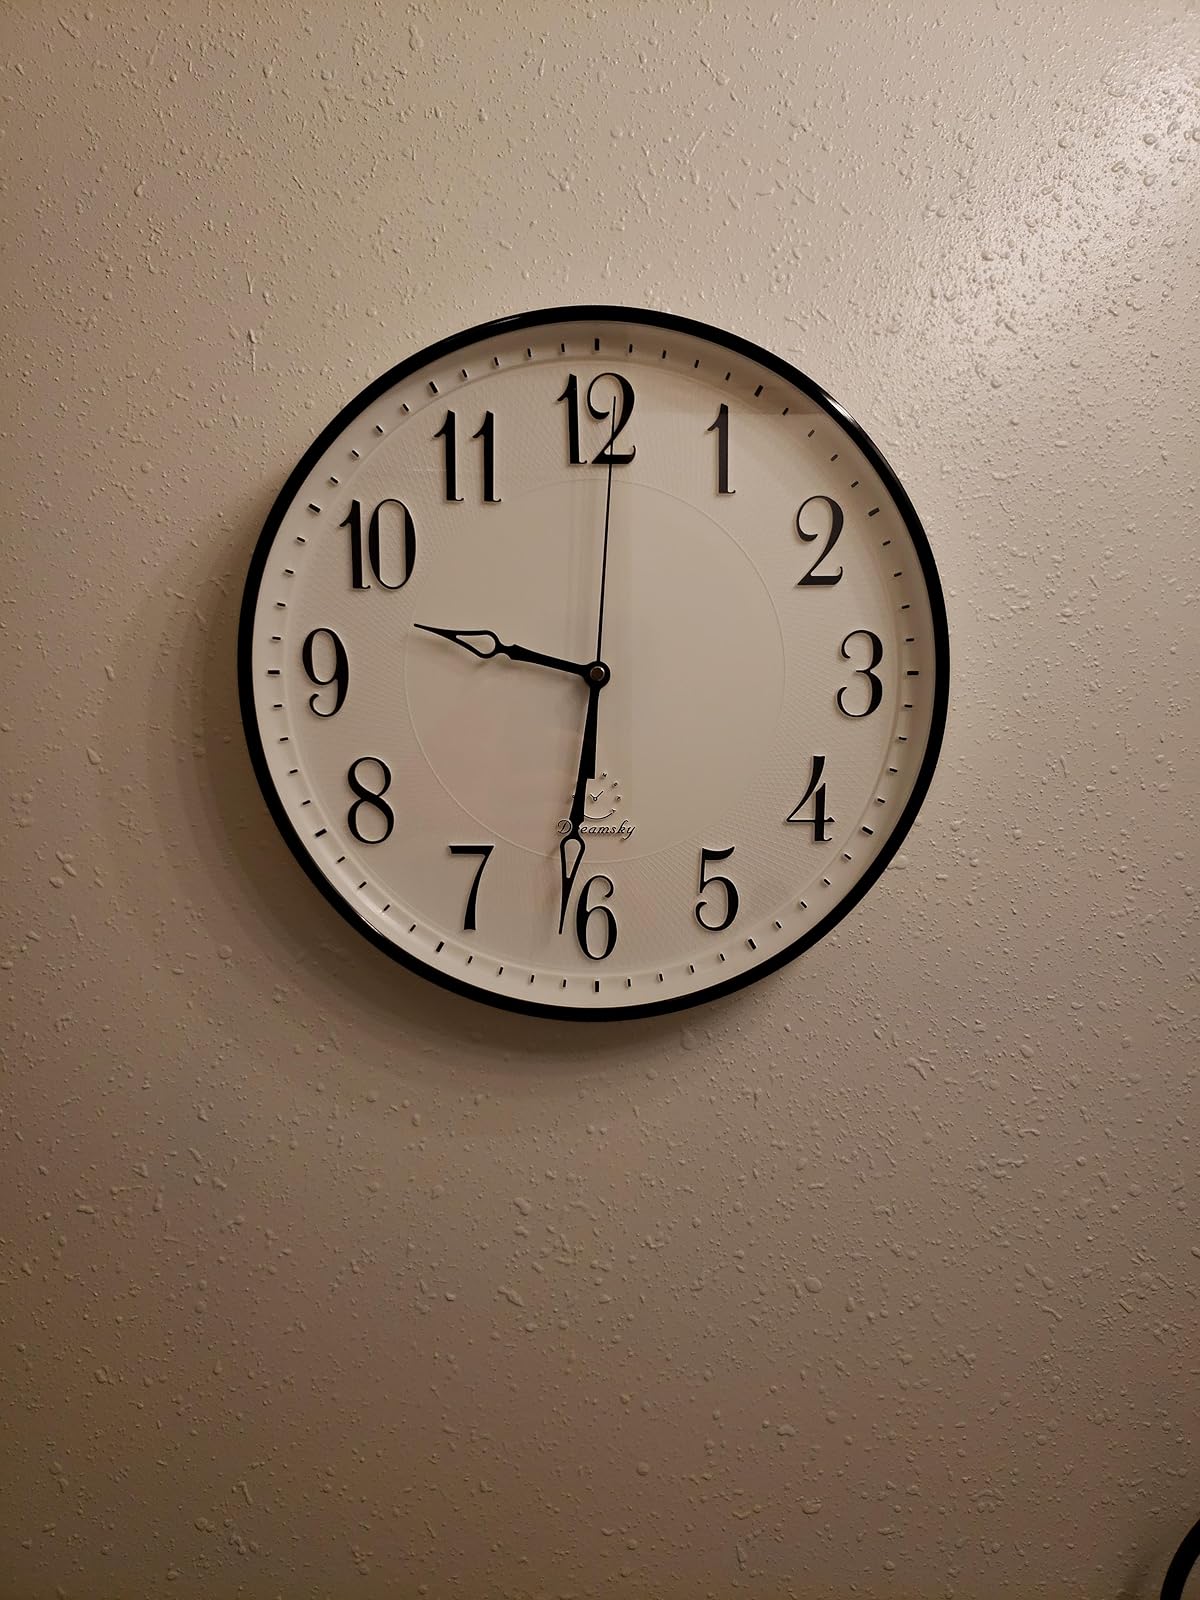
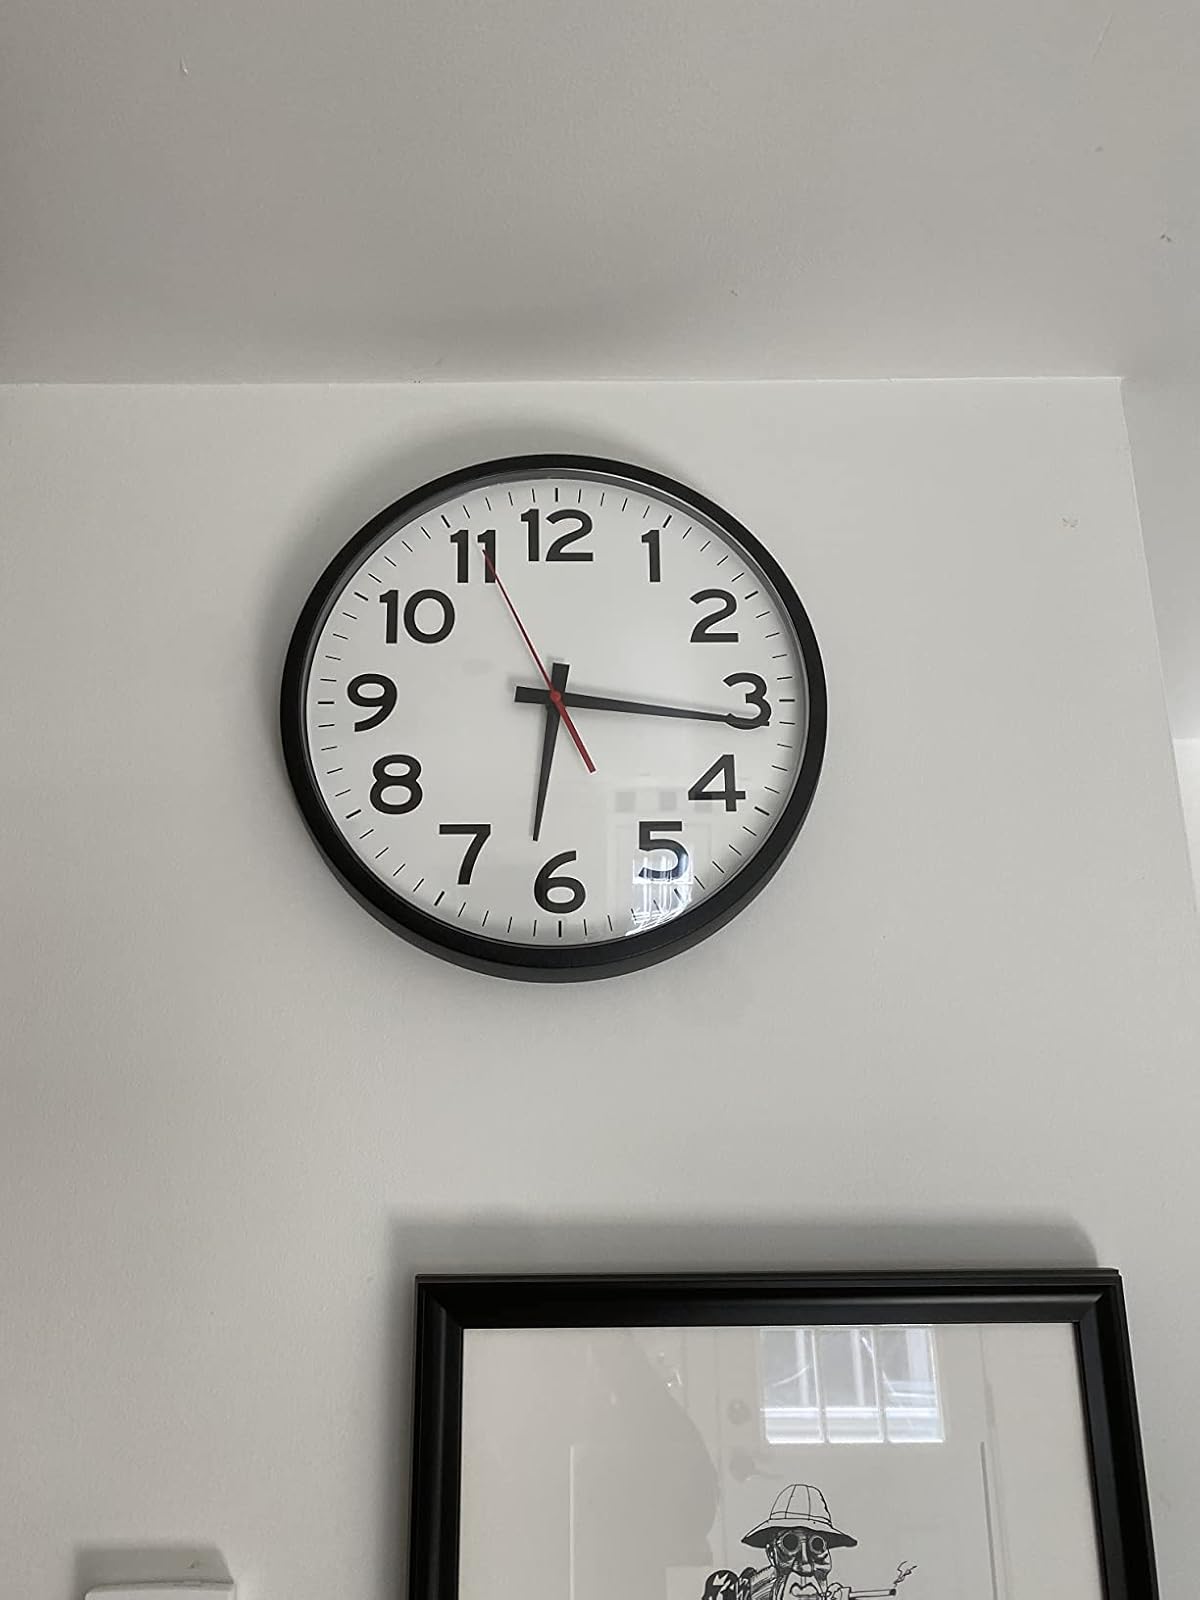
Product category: clock
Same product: no